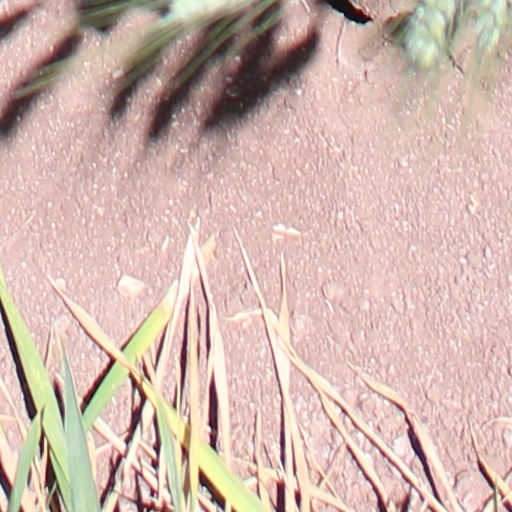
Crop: wheat